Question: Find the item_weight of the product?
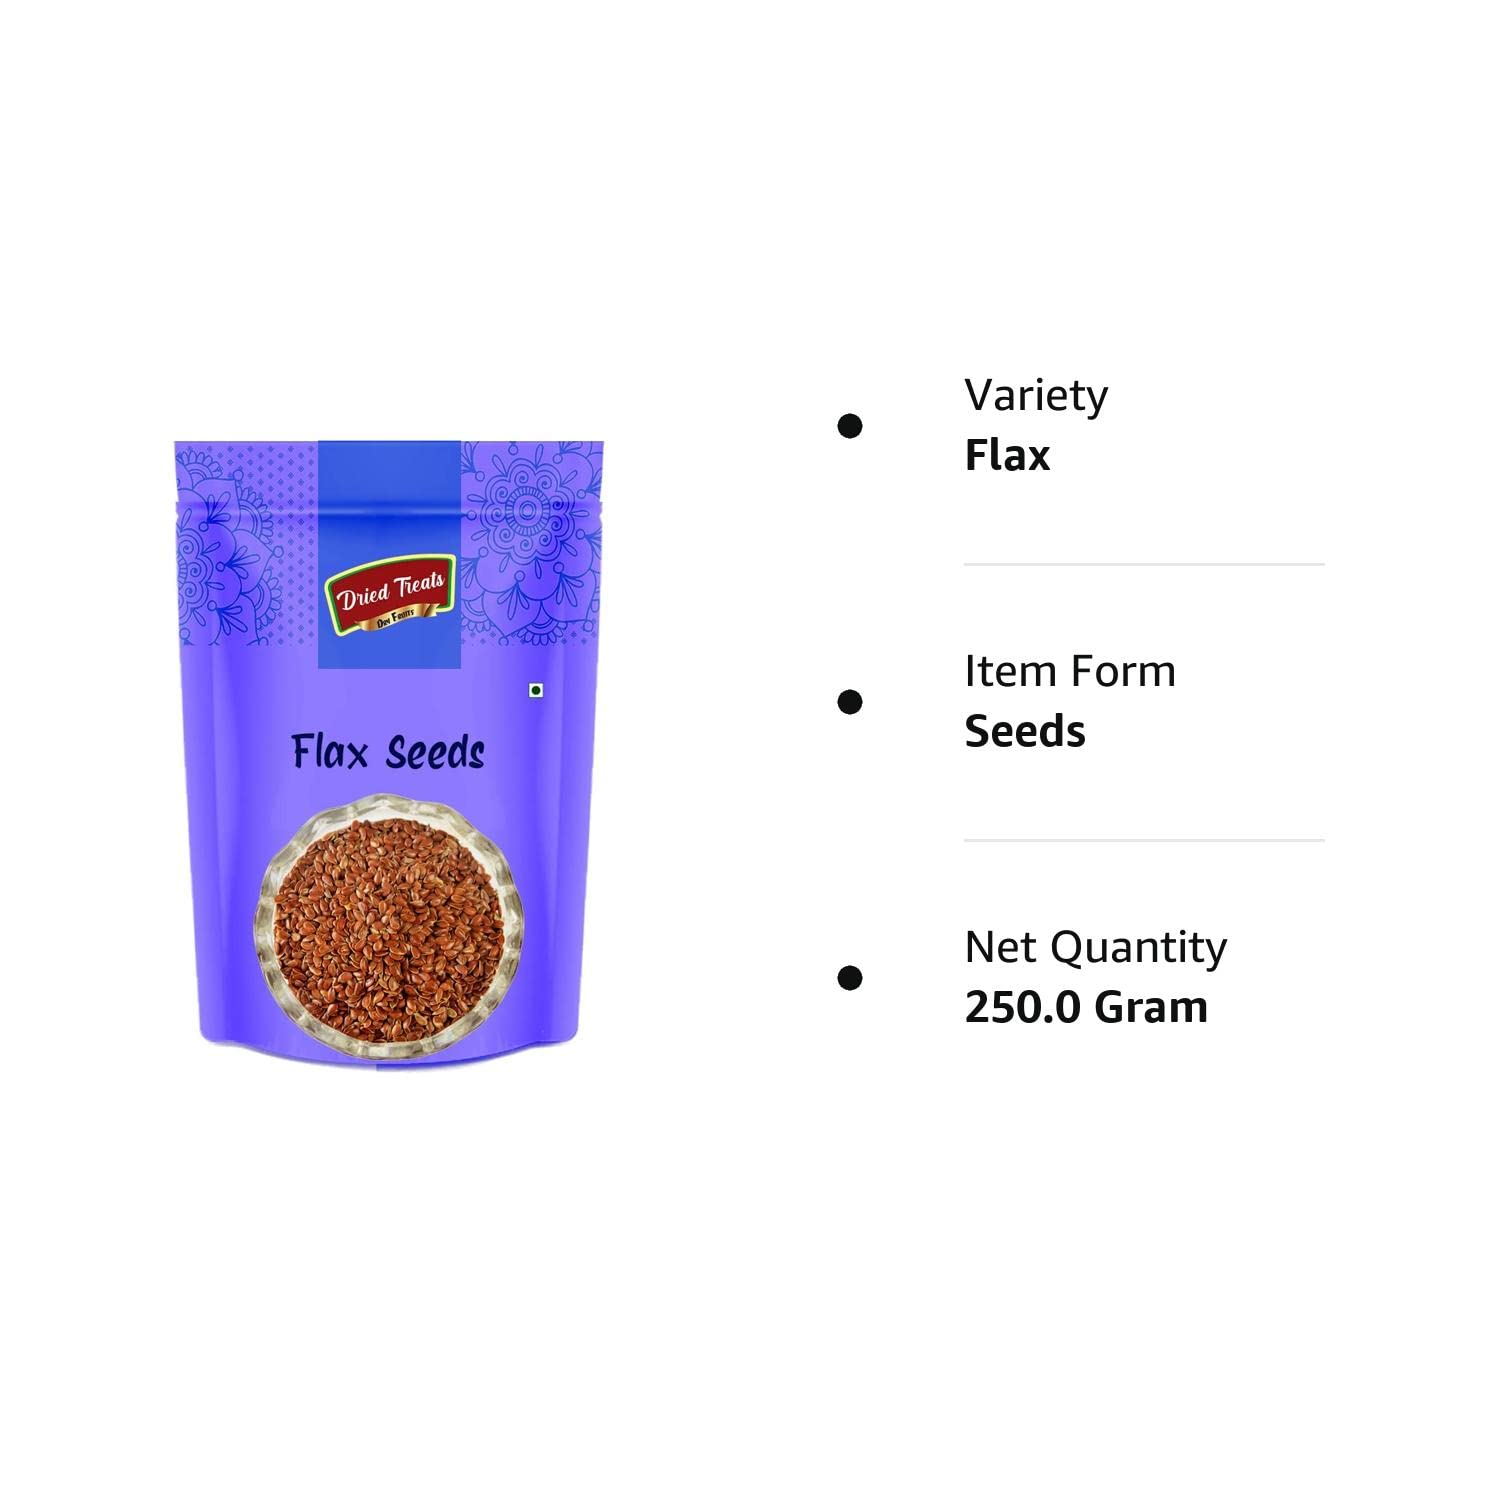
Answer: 250 gram